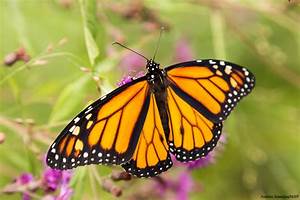
Label: farfalla